Pazmiño

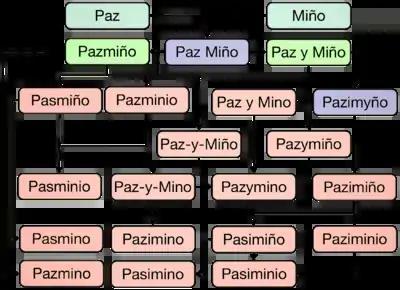
Evolution of the extant and extinct surname variants of the Paz Miño lineage, in no particular chronology.

In the clan's initial two to three generations, the emerging compound surname was not stable, and the two elements kept changing order. The fluctuation was also spurred by the irregular addition of the preposition "de" (meaning "of") and the conjunction "y" (meaning "and"), both of which also frequently changed positions.